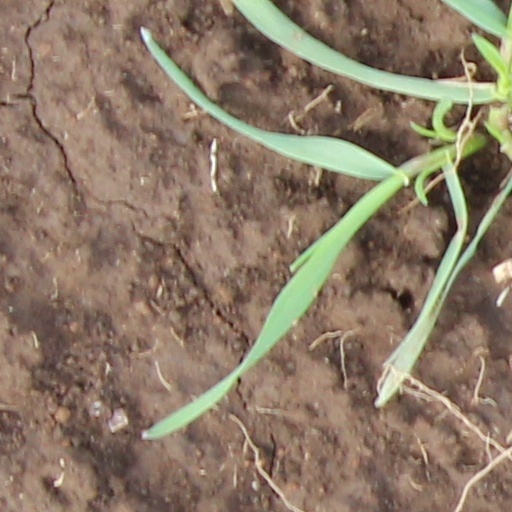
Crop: wheat